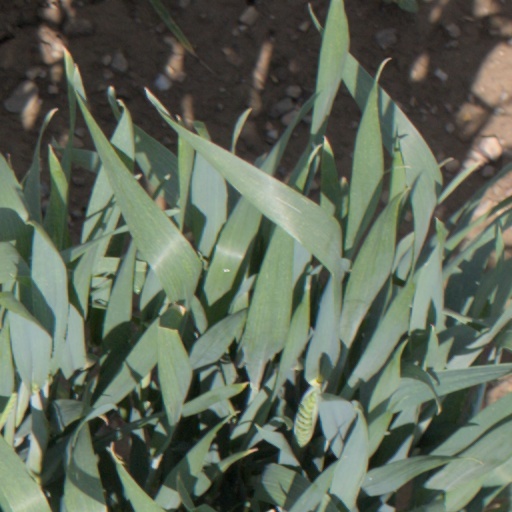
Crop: wheat